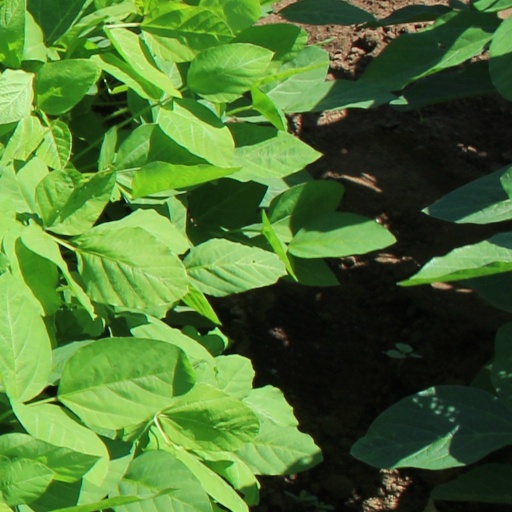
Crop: soybean